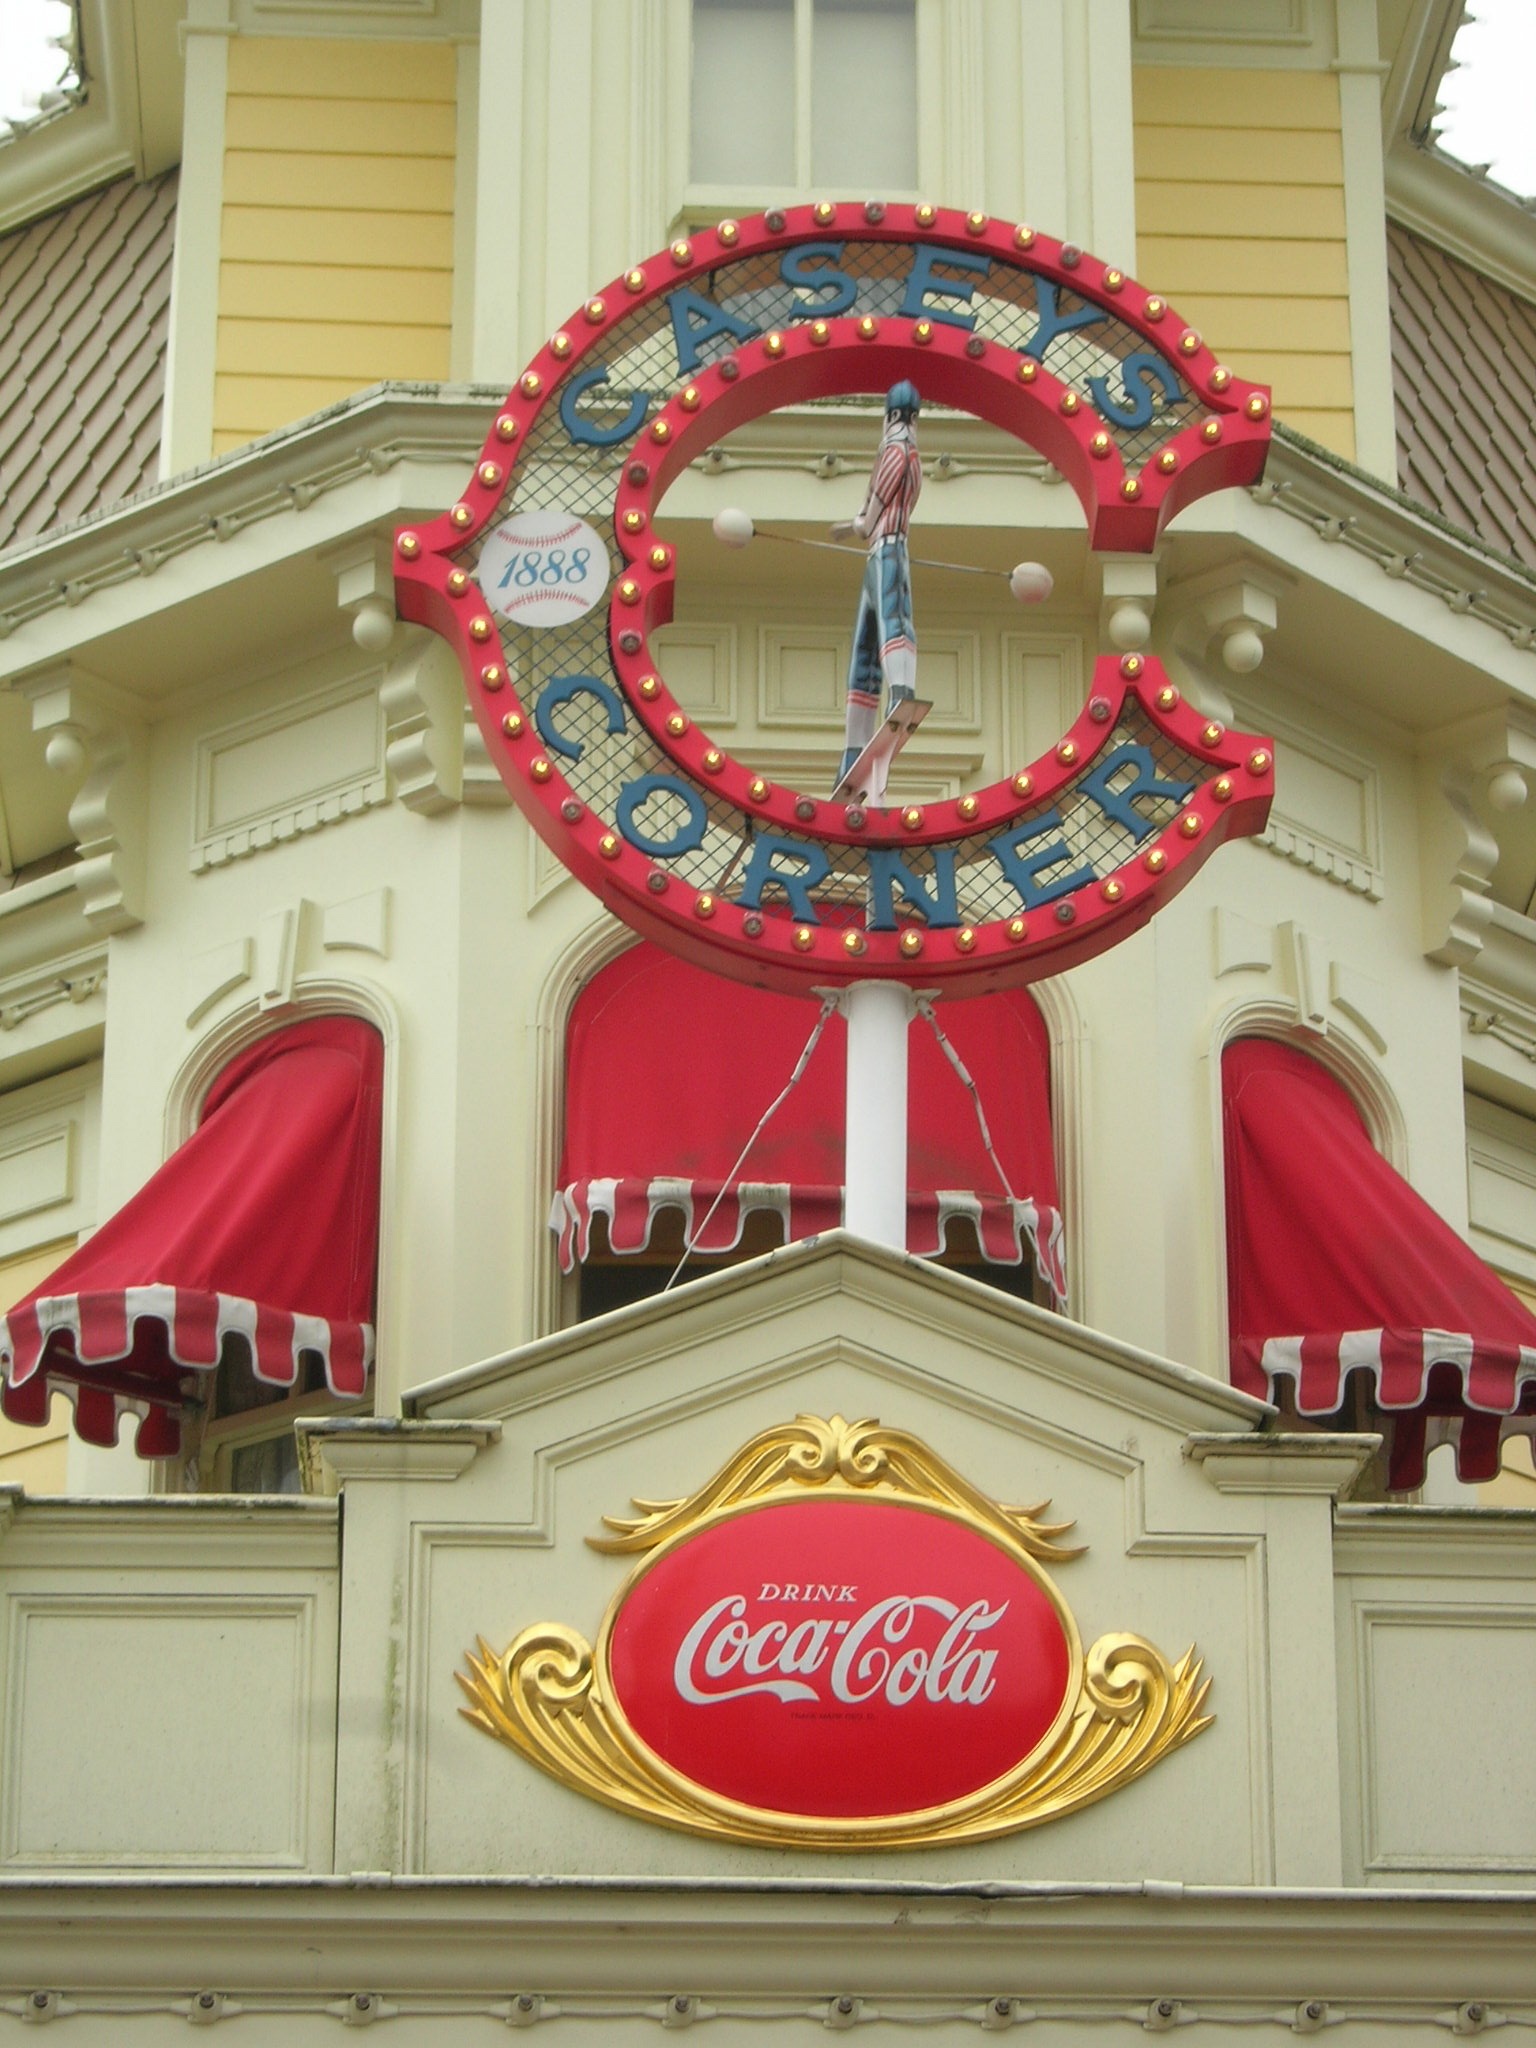
vintage, france, signage, christmas, coca cola, disney, christmas decoration, logo